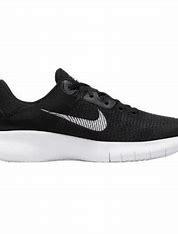
Brand: Nike
Model: Flex Experience Run 11 Next Nature